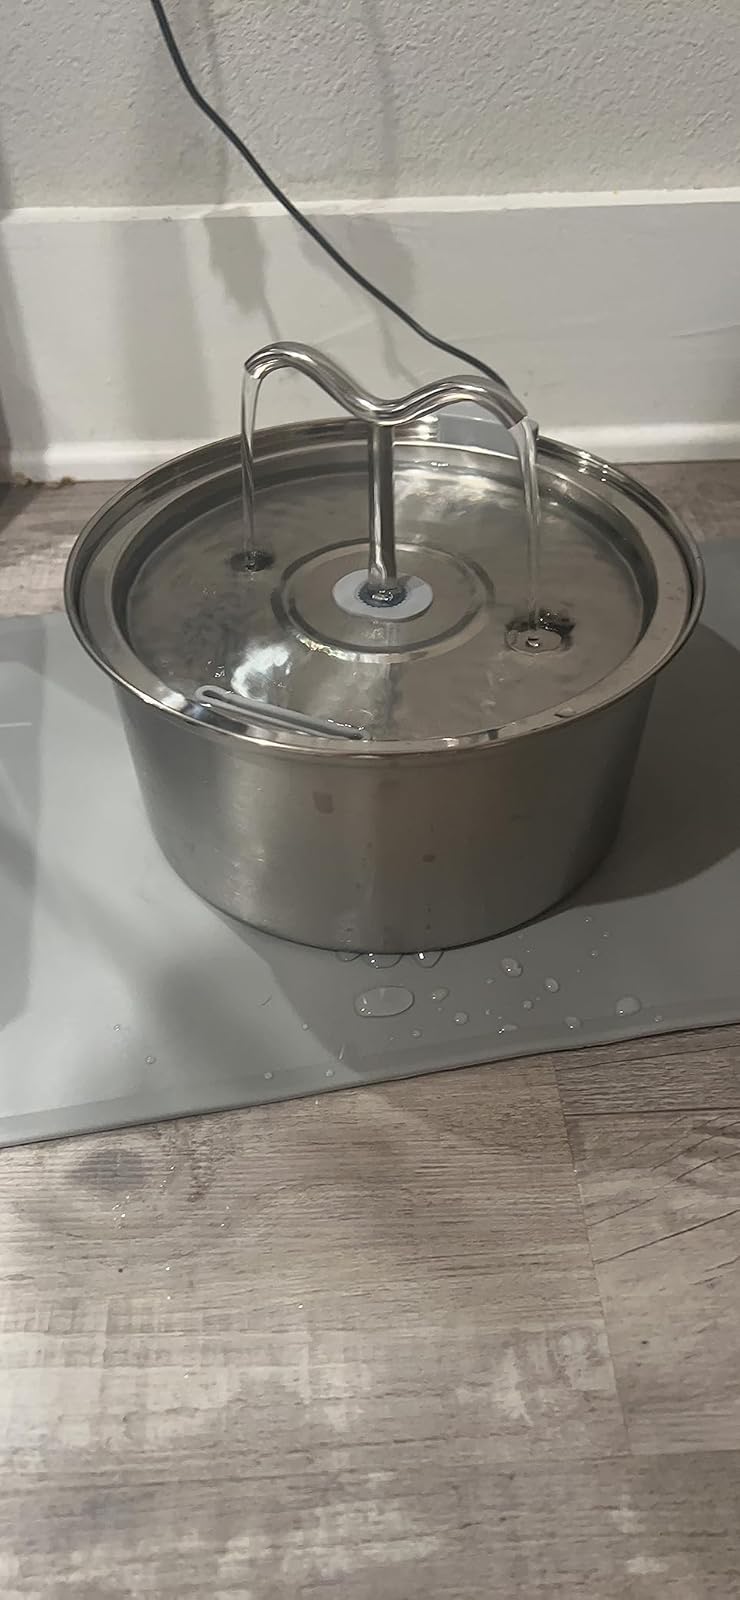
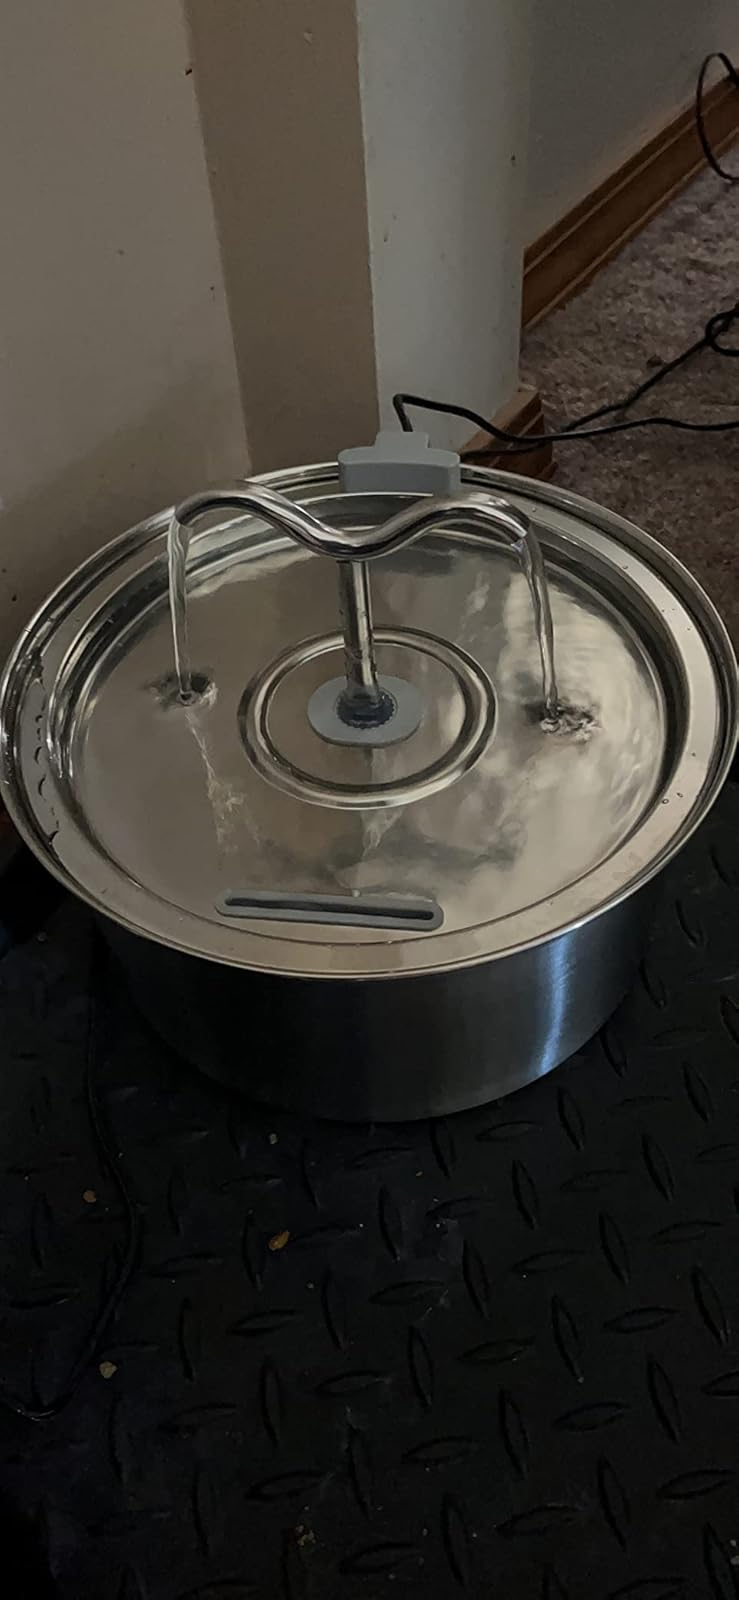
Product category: items_bowl
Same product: yes